Barry Dennen

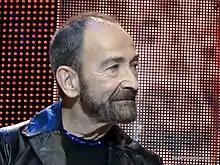
Dennen at a performance of "Jesus Christ Superstar" of May 6, 2017

Barry Dennen (February 22, 1938 – September 26, 2017) was an American actor and writer. He is best known for playing Pontius Pilate on the original 1970 recording of "Jesus Christ Superstar" as well as the subsequent 1971 stage musical and 1973 film adaptation.